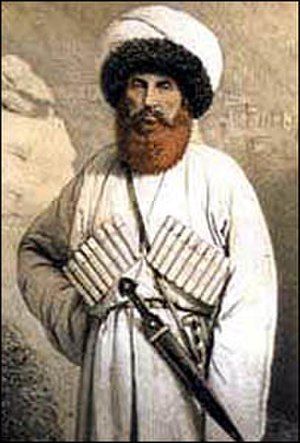
Sjamil
Imam Sjamil var en avarisk politisk og religiøs leder af de muslimske stammer i det Nordlige Kaukasien. Han var en af lederne af den anti-russiske modstand i Kaukasuskrigene og var den tredje Imam i Kaukasiske Imamate.